UT Arlington Mavericks softball

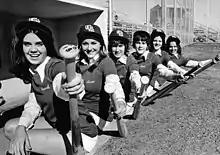
UTA softball team, circa 1980

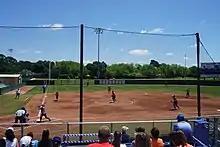
UTA in action against Texas State in 2019

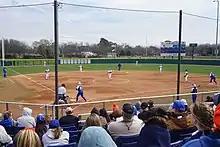
UTA in action against Kansas in 2020

UTA began playing intercollegiate softball in time for the fall 1973 season, under Coach Jody Conradt, who was also the volleyball and basketball coach. In their first season as members of the AIAW, UTA went 11–6 and finished 5th in the AIAW State Tournament. The Mavericks would play in the AIAW until joining the NCAA for the 1981–82 athletic season. During that time, UTA won two AIAW State titles and advanced to the AIAW Women's College World Series each time (1976 and 1977). The highest finish was an eighth-place finish in the Spring of 1976, when they went 2–2.